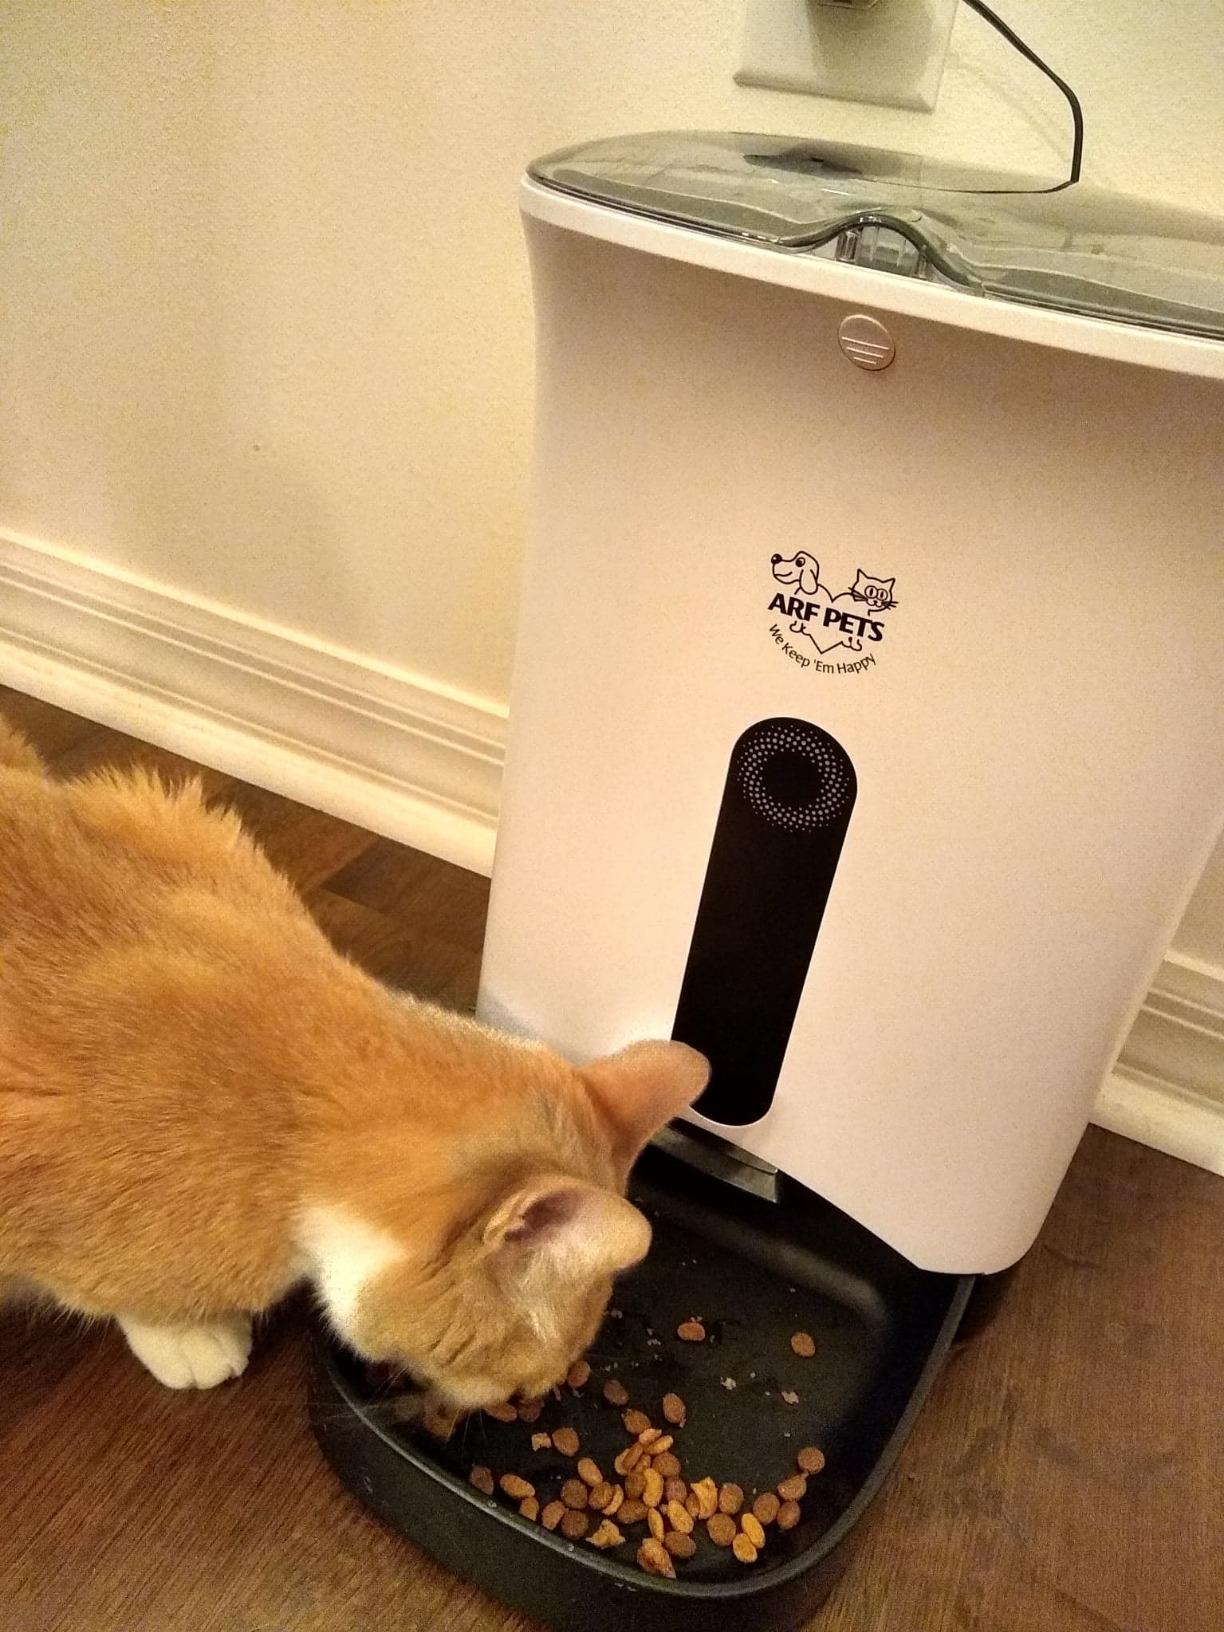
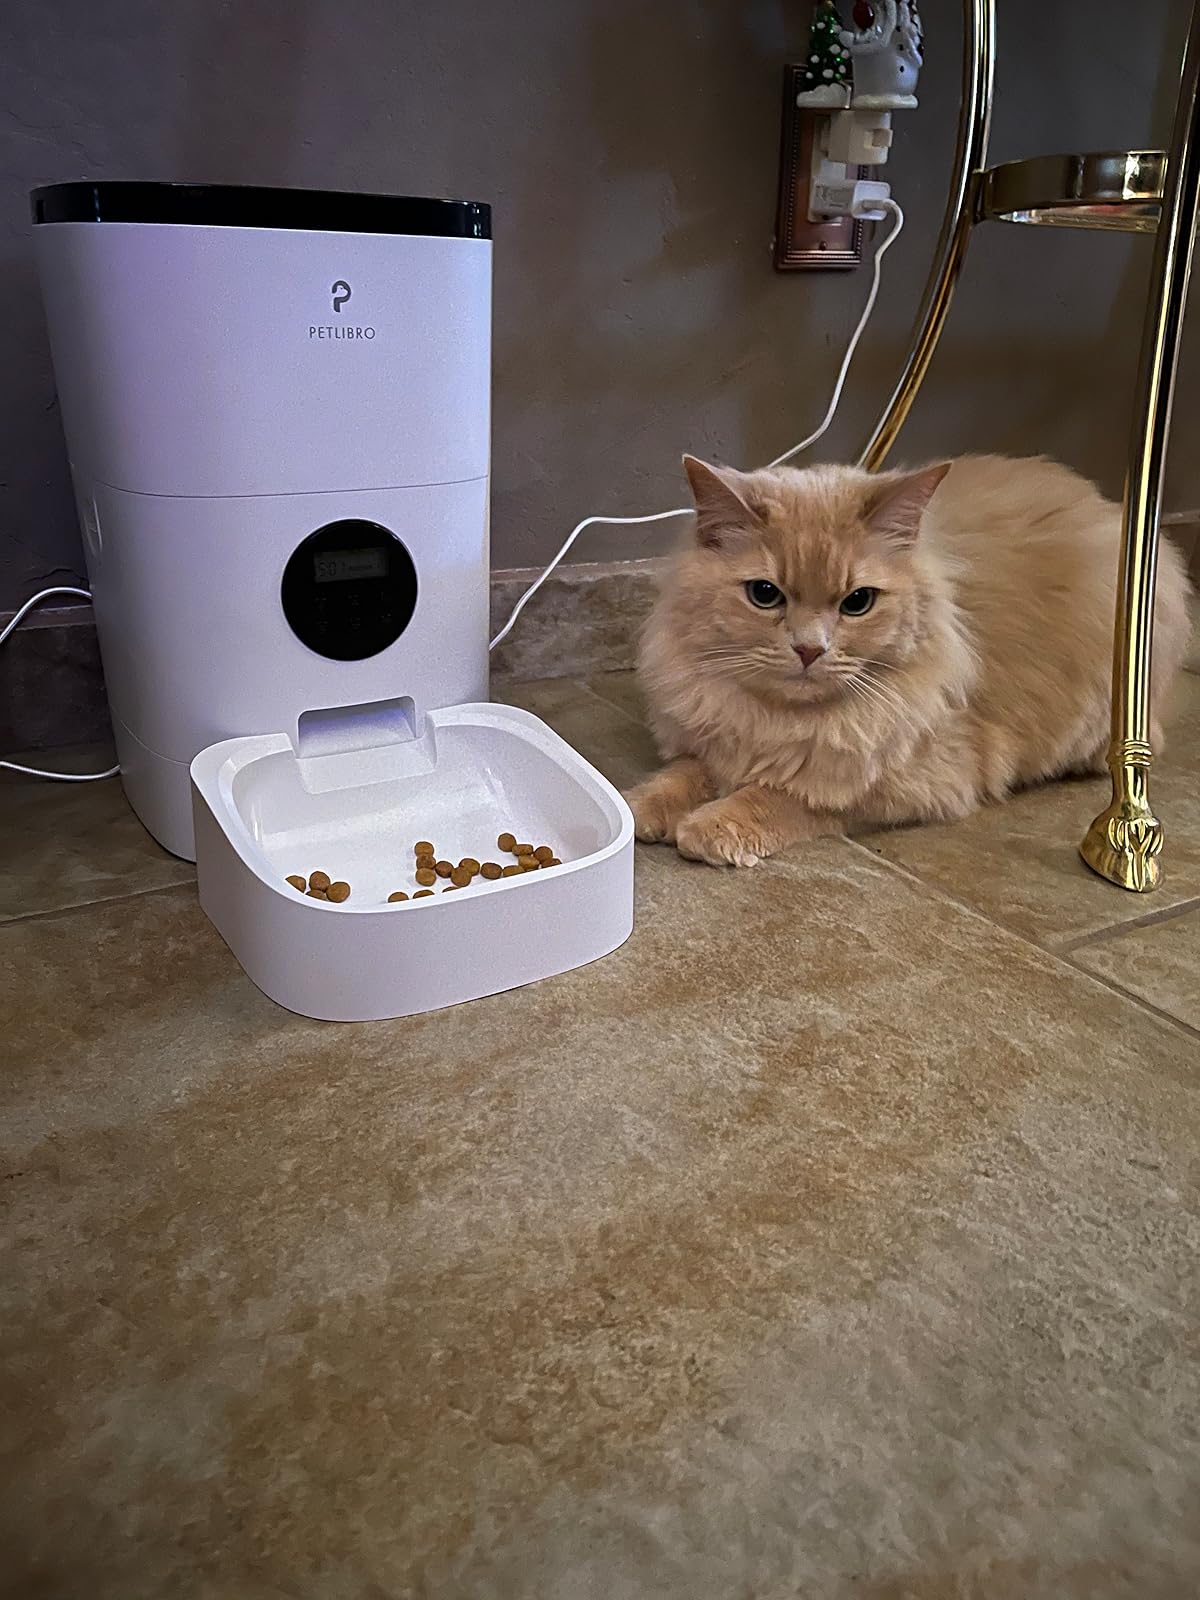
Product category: items_feeder
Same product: no